Styles of wrestling

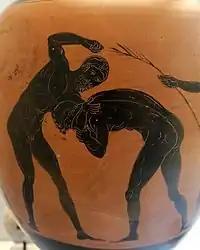
Ancient Pankration

In the modern era, styles of operating a wrestling match could be classified thus, although it is not a style of wrestling itself: